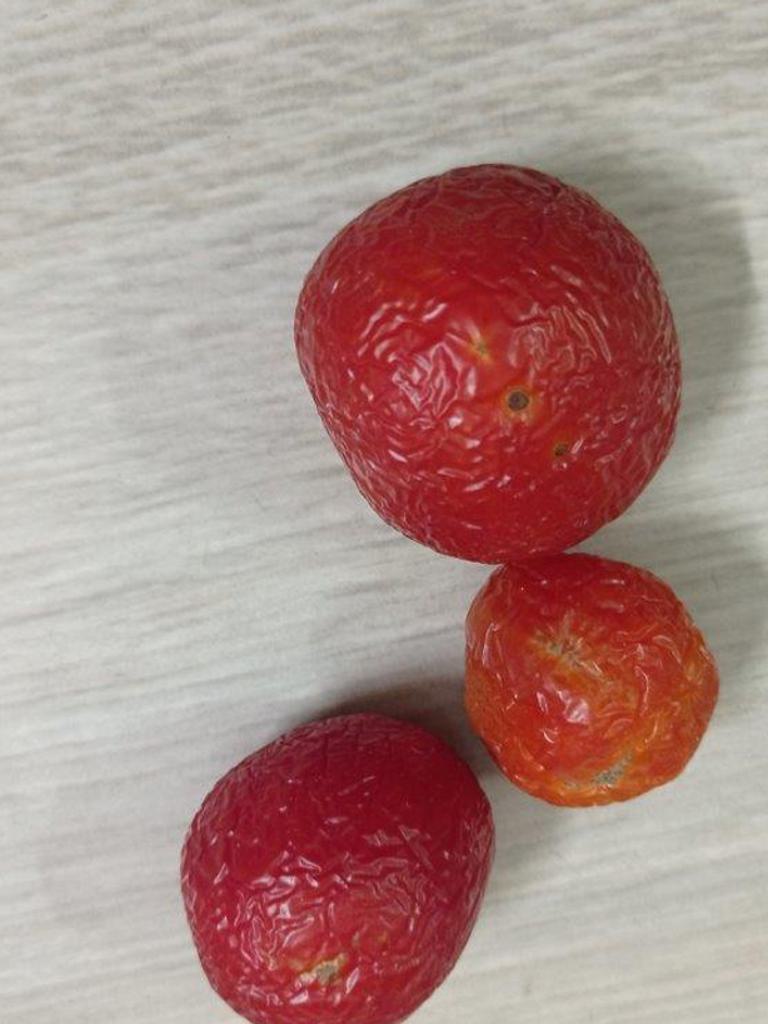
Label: Rotten